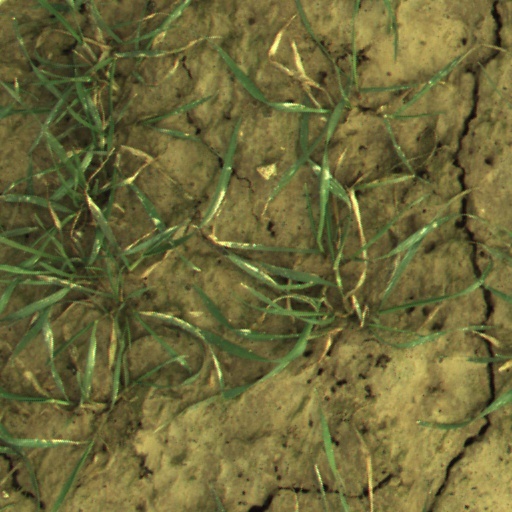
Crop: wheat